Castels Castle, Luzein

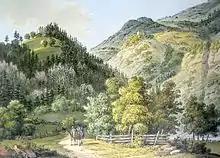
Strahlegg Castle (left) and ruins of Castels Castle (right) in 1799

Nothing is known about the early history of the castle. Initially it may have been a refuge castle or a fortified church built during the Middle Ages. The oldest part of the ring wall was probably built during the 12th century. At some point in the High Middle Ages, it became the home of a noble family. By the early 14th century it was the administrative center of all the Aspermont estates in Upper Prättigau. The Lower Prättigau was controlled from Solavers Castle. In 1338 both castles and estates were sold to Count Friedrich V von Toggenburg and the knight Ulrich von Matsch. They divided the two estates between themselves in 1344, with the Matsch family taking Castels. However, by 1400 Castels was back in Toggenburg hands. When the last Count of Toggenburg, Frederick VII died in 1436, the castle returned to the Matsch family through his wife Elisabeth von Matsch.